Blood Money (2012 film)

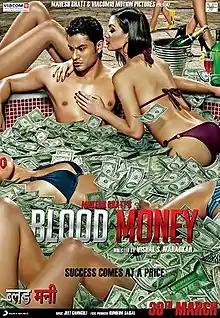
Theatrical release poster

Blood Money is a 2012 Indian Hindi-language action thriller film directed by Vishal Mahadkar and produced by Mahesh Bhatt. The film stars Kunal Khemu, Amrita Puri and Manish Chaudhari in lead roles with Teeshay Shah and Puja Gupta in other important roles.